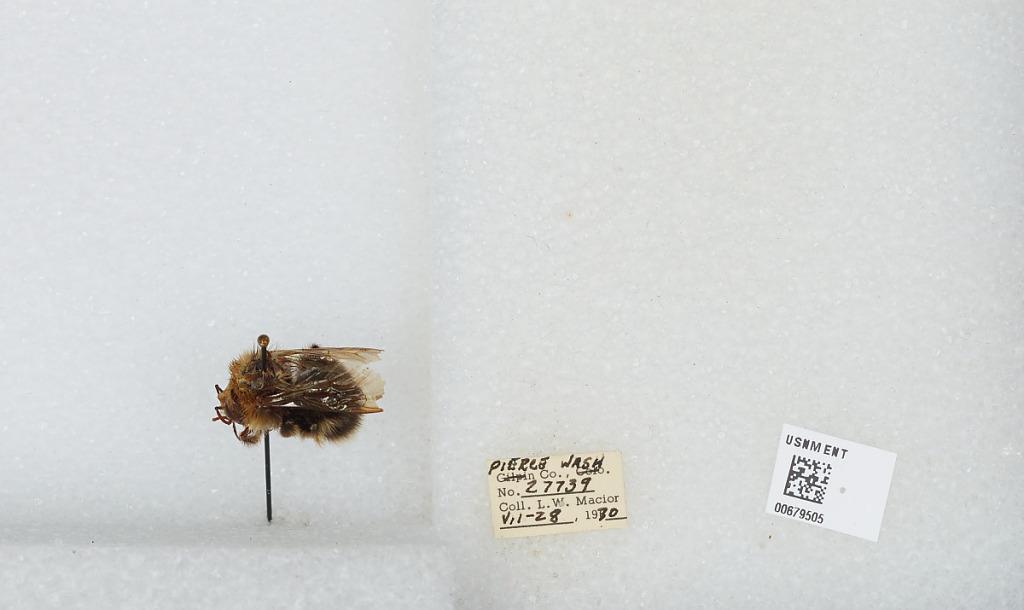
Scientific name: Bombus (Bombus) occidentalis Greene
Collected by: L. Macior
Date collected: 1970-7-28
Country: United States
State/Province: Washington
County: Pierce
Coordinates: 47.05, -122.12